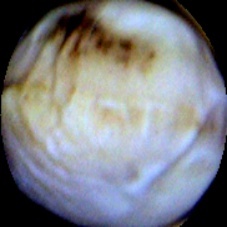
Label: Spotted